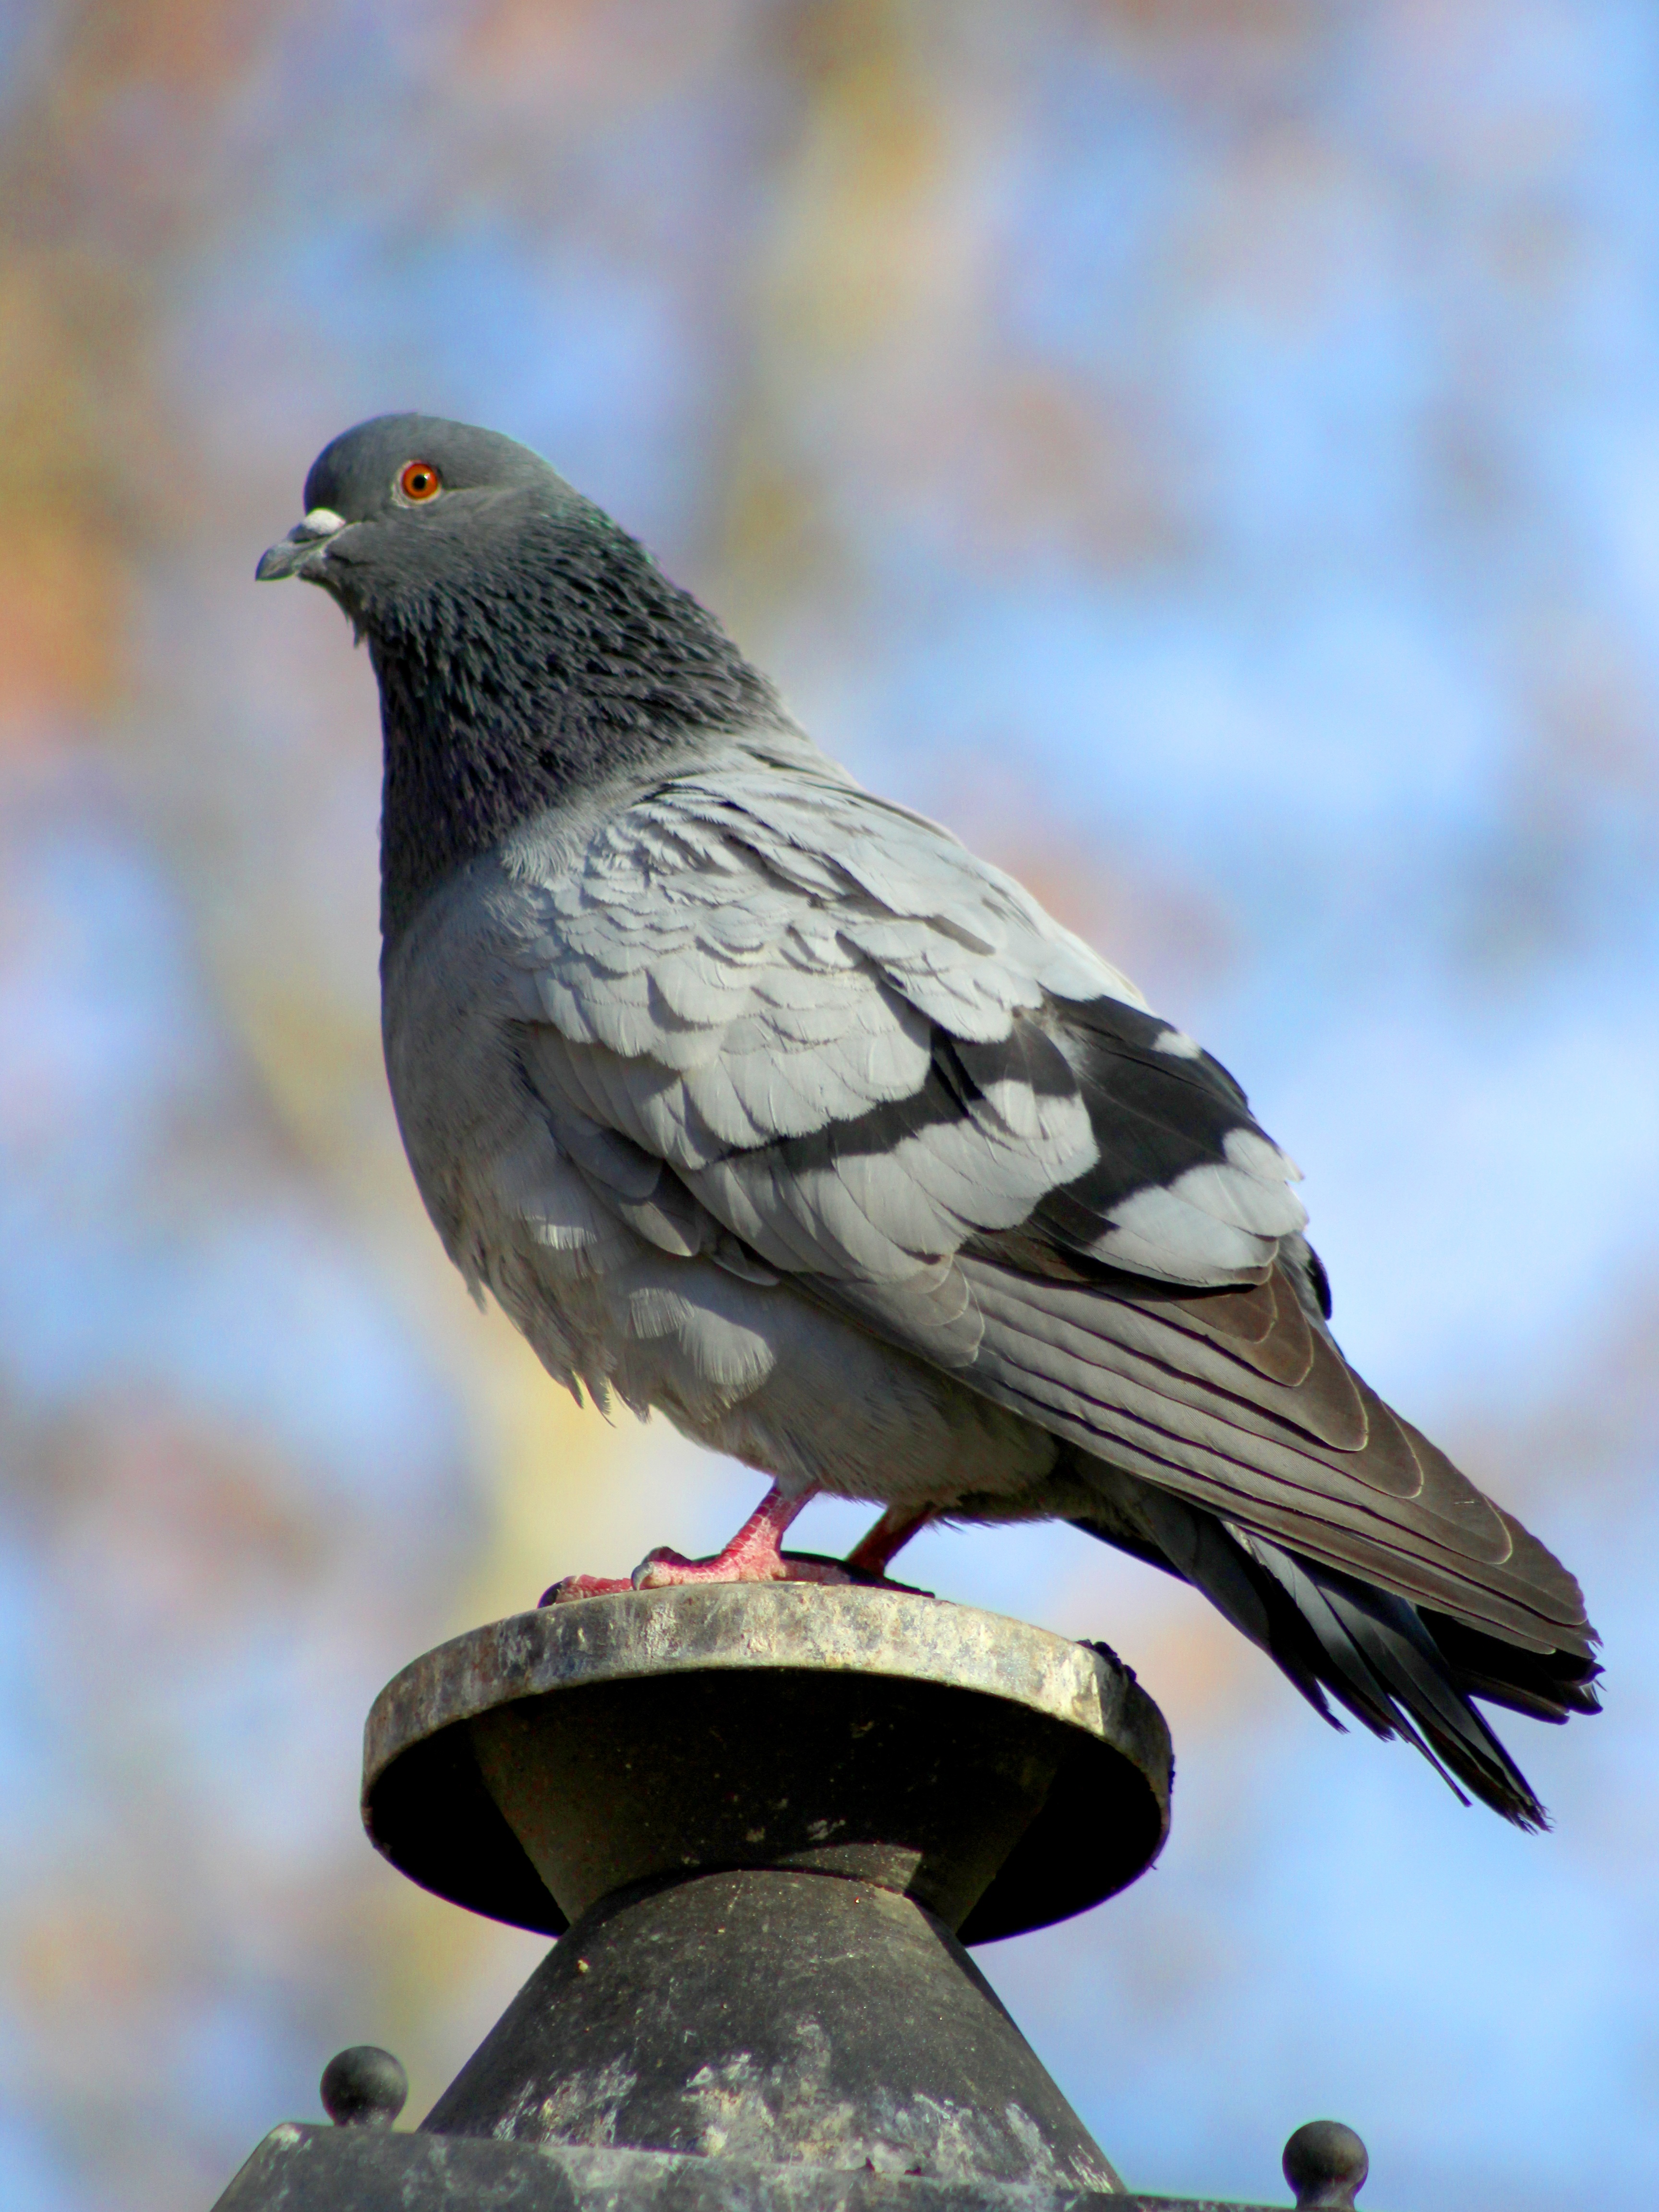
bird, wing, bokeh, blur, post, peak, urban, wildlife, zoo, beak, plaza, park, lamp, lighting, fauna, street lamp, feathers, lanterns, vertebrate, vertical, paloma, ave, falcon, depth of field, urban wildlife, urban square, diseases, dove common, columba livia, domestic pigeon, perching bird, accipitriformes, pigeons and doves, stock dove